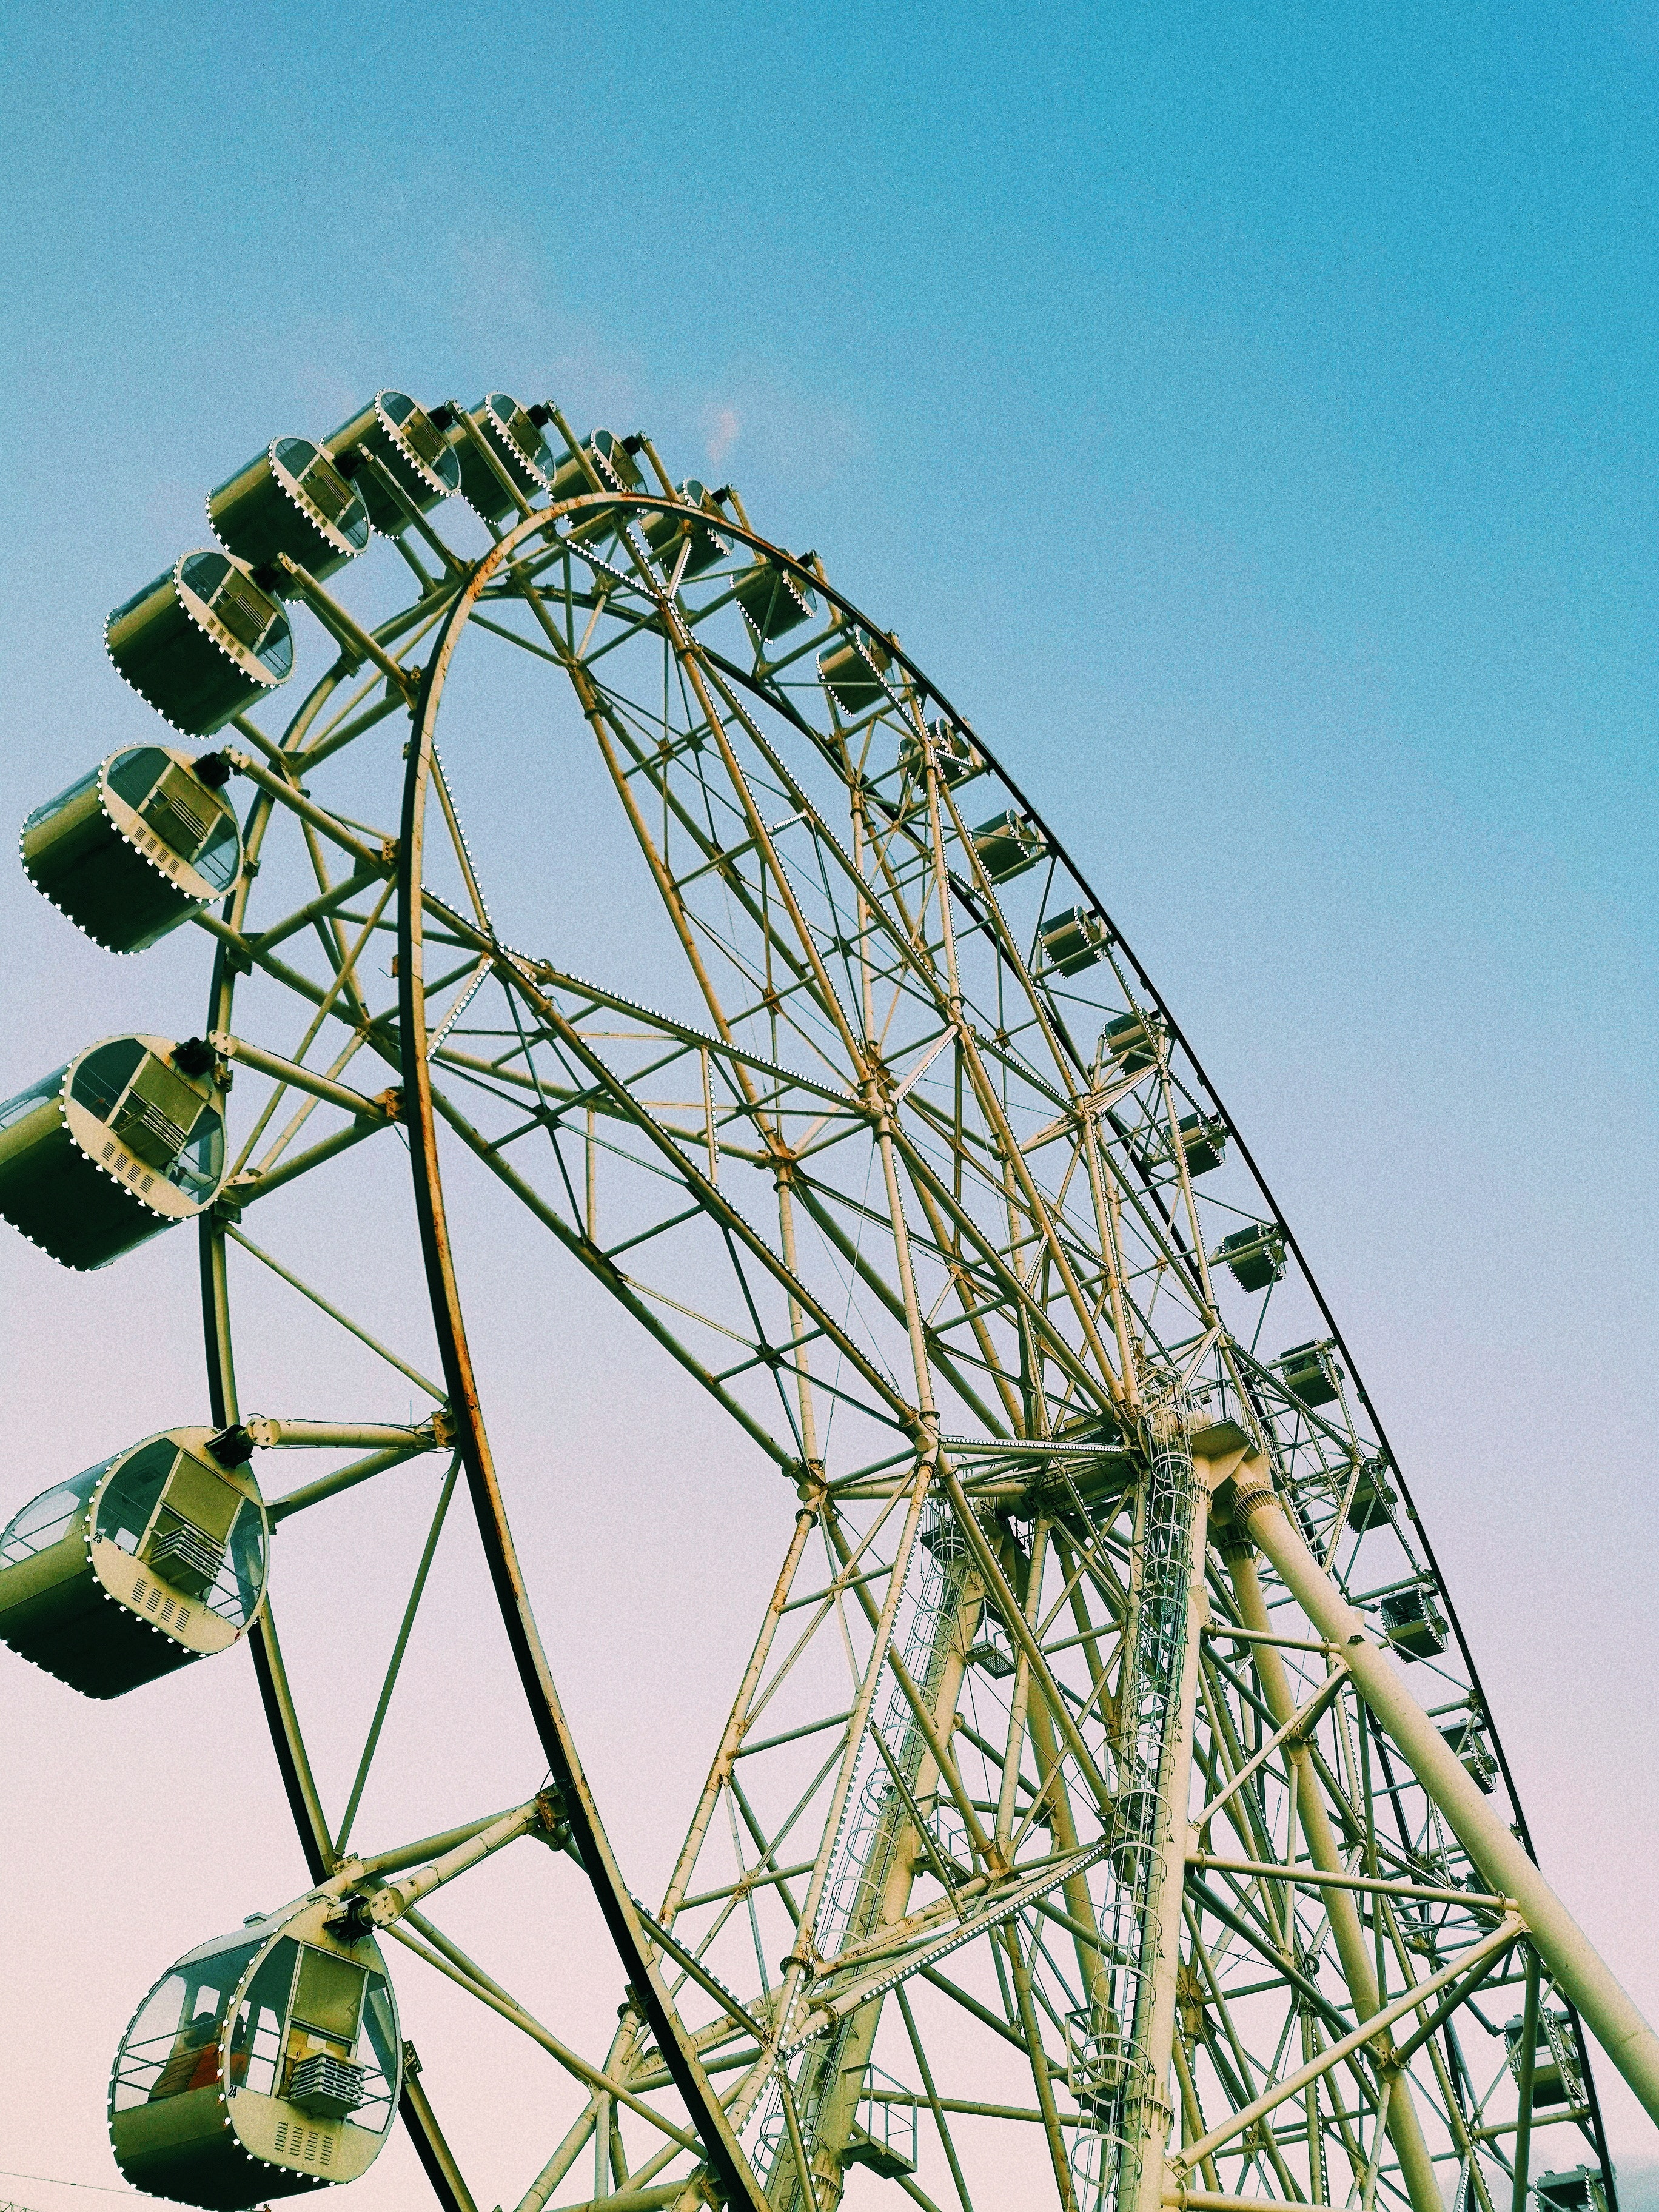
ferris wheel, amusement ride, amusement park, tourist attraction, recreation, pole, plant, park, nonbuilding structure, wheel, roller coaster, Heracleum plant